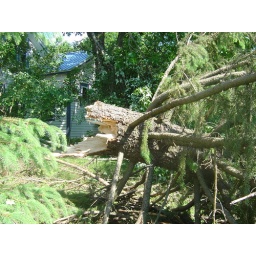
Spruce tree in front of my house